Religious policy of the Mughals after Akbar

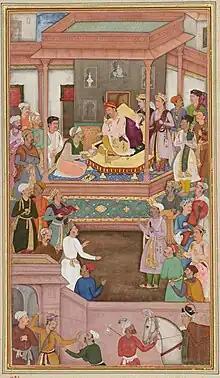
Abu'l-Fazl, one of the disciples of Din-i-Ilahi, presenting "Akbarnama" to Akbar, Mughal miniature.

When Jahangir ascended the throne there was a hope among theologians that Akbar's policies of "Ṣulḥ-i-kul" will be brought to an end. Jahangir's initial "farmans" (royal decrees) presented an indication of the conversion of the Mughal Empire into a truly Islamic empire. He asked the Ulema to prepare a set of distinctive appeals to the god, which might be easy to remember, as he wanted to repeat them while using his rosary. He also met the pious and religious persons on Fridays and distributed the alms and gifts to the dervishes. But in no way Jahangir was an orthodox though he often showed the incidents of narrow mindedness. Jahangir was habitual of drinking; he writes in his memoirs to have reduced the intake of distilled spirit from 20 cups to five cups after his accession to the throne and that too at night. Meanwhile, he also used to invite his nobles while drinking and music and dance were common in his courts. All these practices were considered as un-Islamic for the orthodox Ulemas.